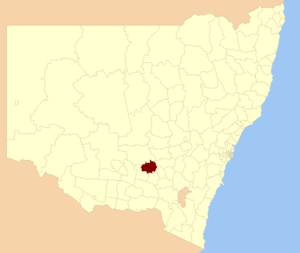
Le comté de Temora est une zone d'administration locale dans le sud de la Nouvelle-Galles du Sud en Australie. Il est situé sur la Burley Griffin Way.